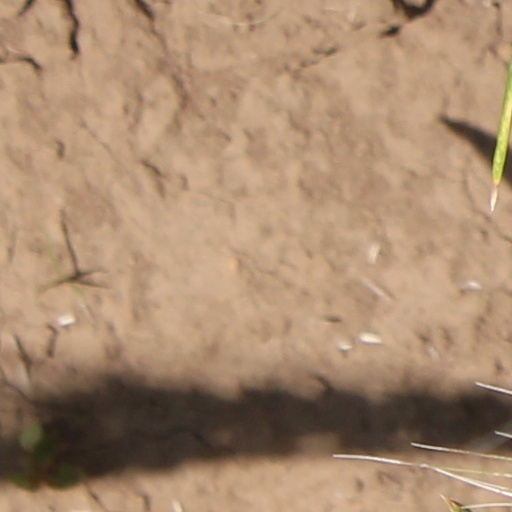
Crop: wheat